Siddhesvara Temple

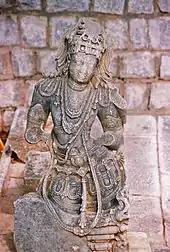
A medieval figure sculpture at the Siddheshvara Temple

The temple may have been consecrated initially as a Vaishnava temple (to the God Vishnu), later taken over by Jains who may have removed some images from the temple and eventually became a Shaiva temple after coming under the procession of the worshippers of God Shiva. This conclusion is drawn because the image of the Sun God Surya exists below the little "Kirtimukhas" (gargoyle faces) on the temple's eastern wall (back wall). However, a picture of Shiva, sculpted out of an independent slab of stone and mounted in front of the "Shikhara" (superstructure) above the "mantapa" roof, would suggest otherwise. Overall, the temple plan bears all the hallmarks of a standard 11th-century Chalukyan construction with "Dravida" architectural articulation to which some innovative 12th-century elements, such as aedicules, and miniature decorative towers on pilasters, were added.